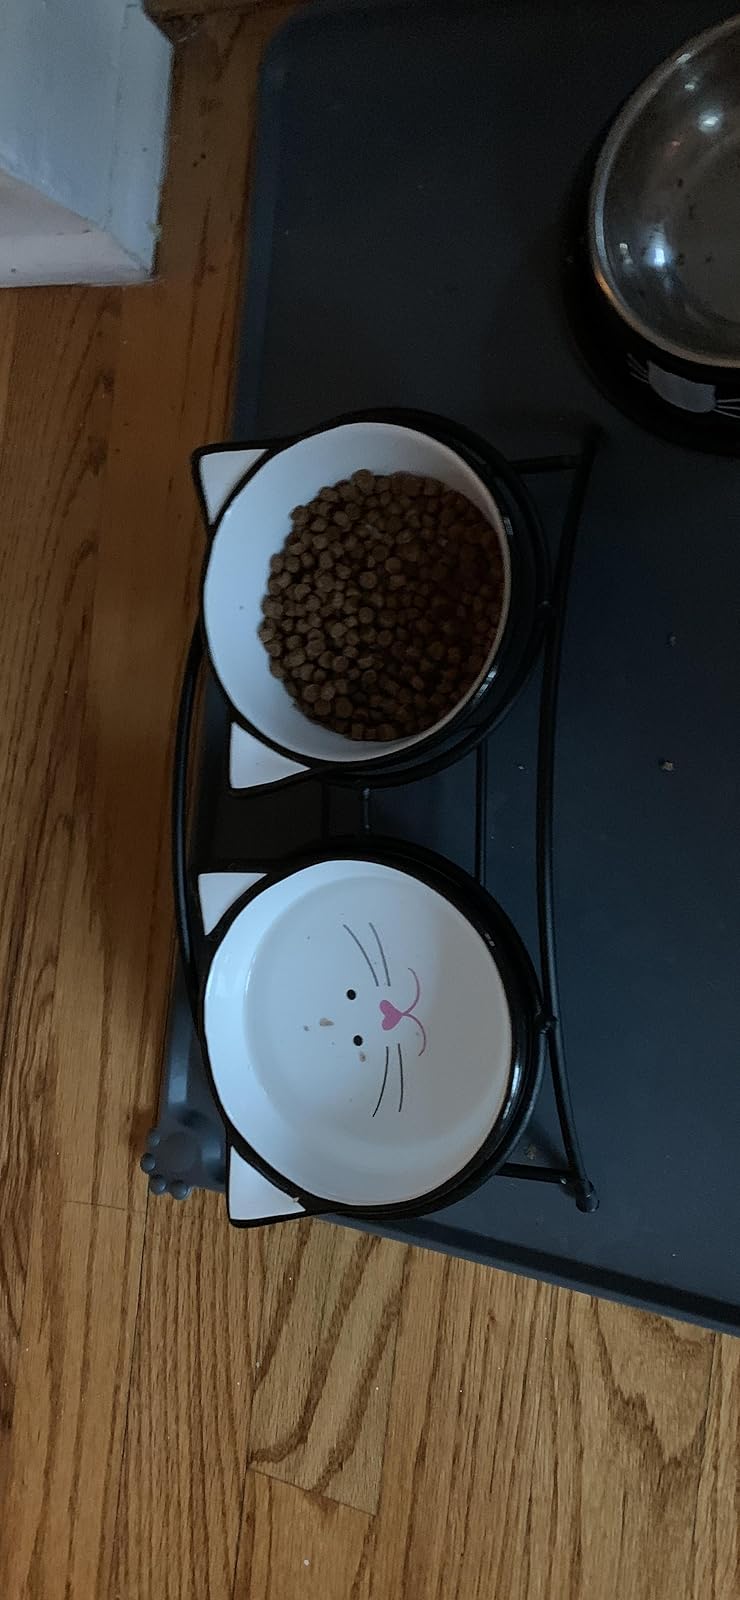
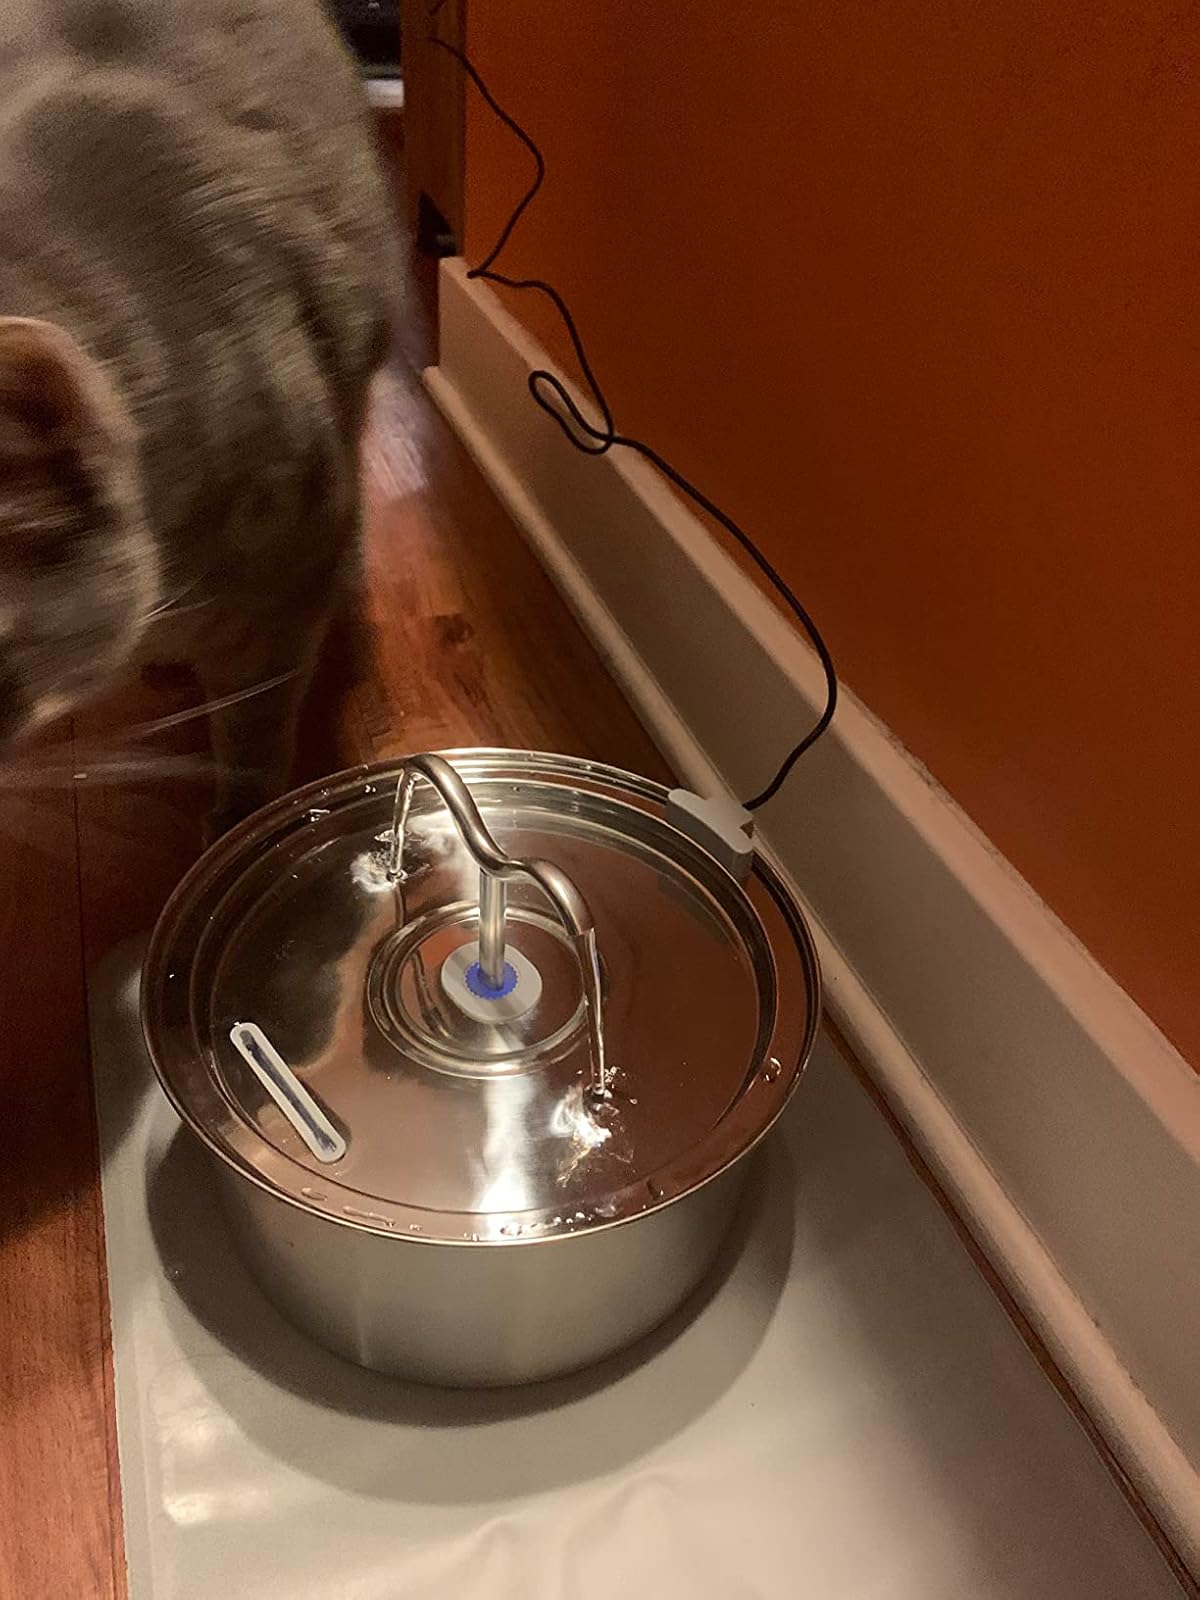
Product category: items_bowl
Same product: no